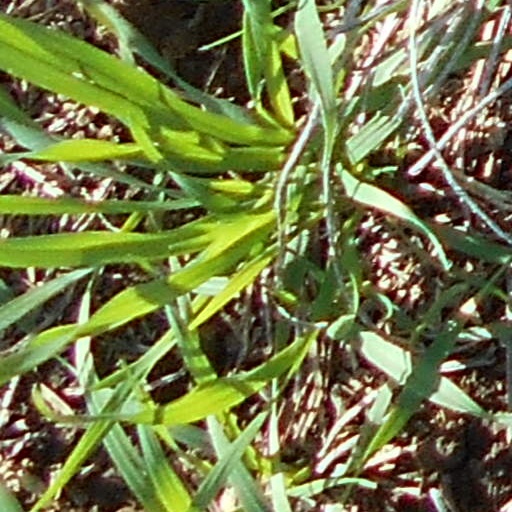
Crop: wheat